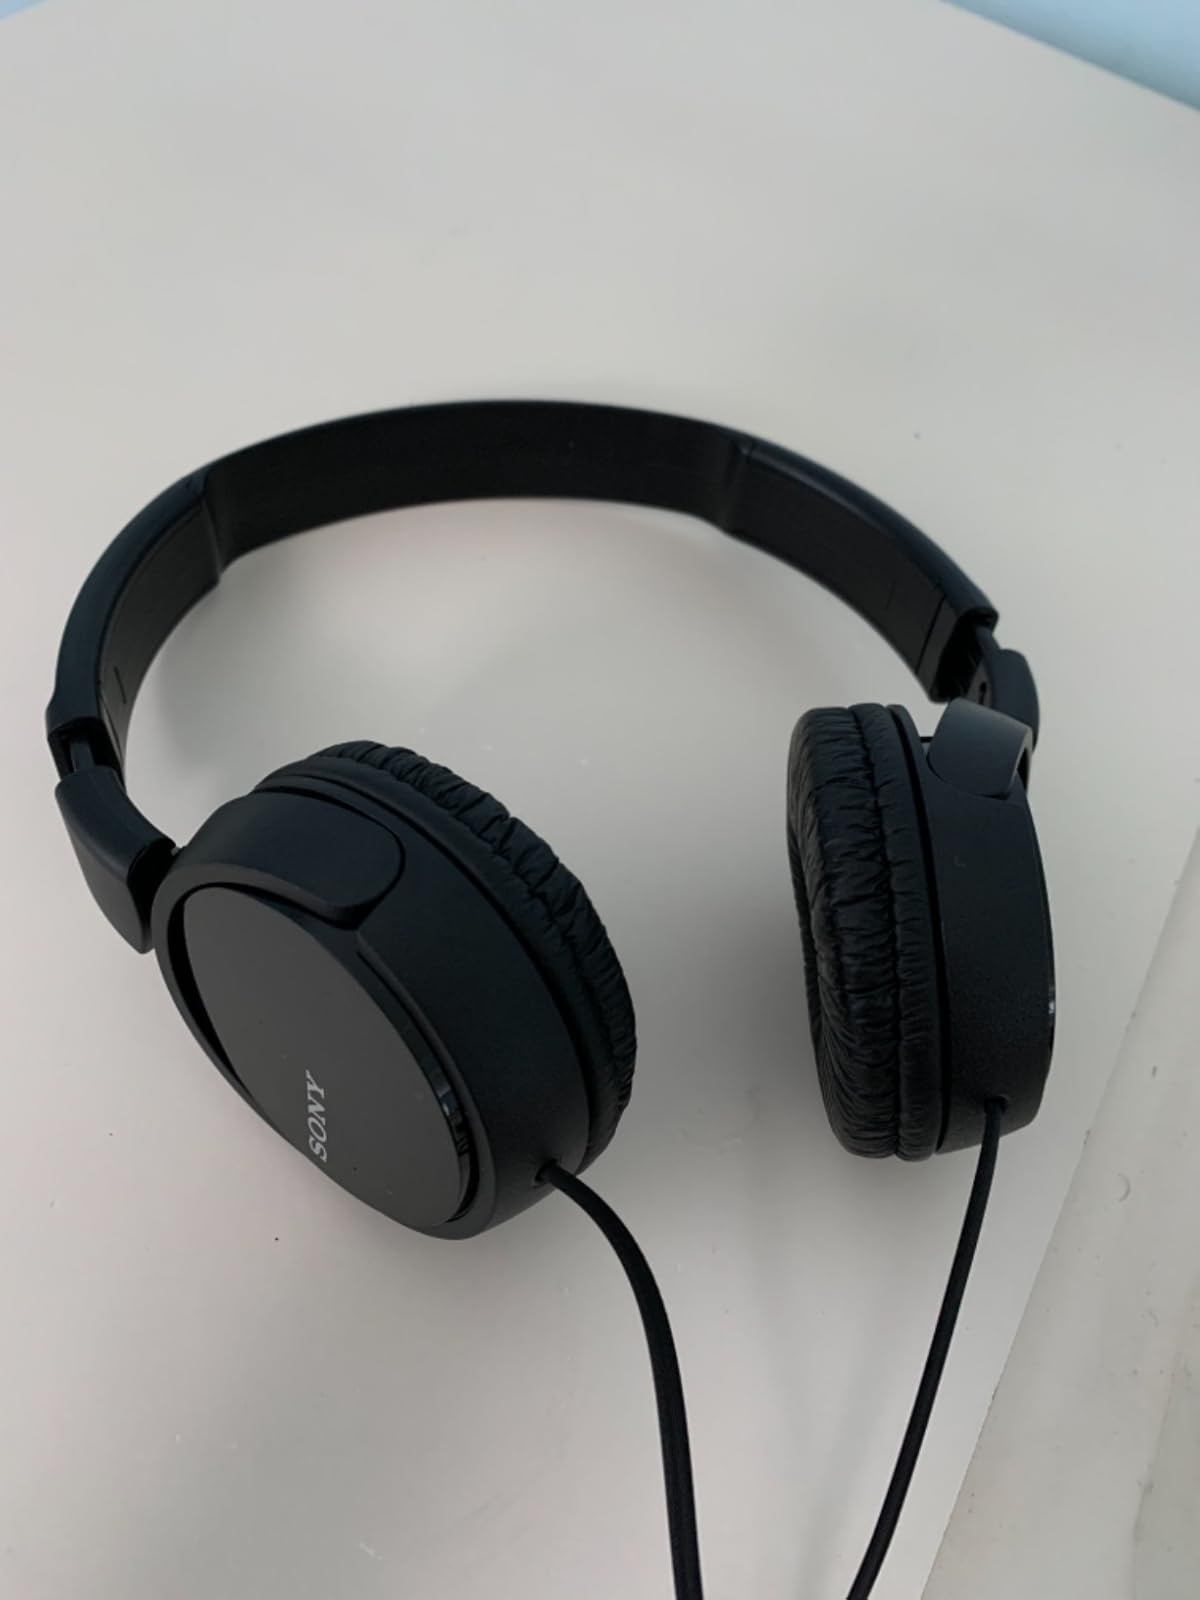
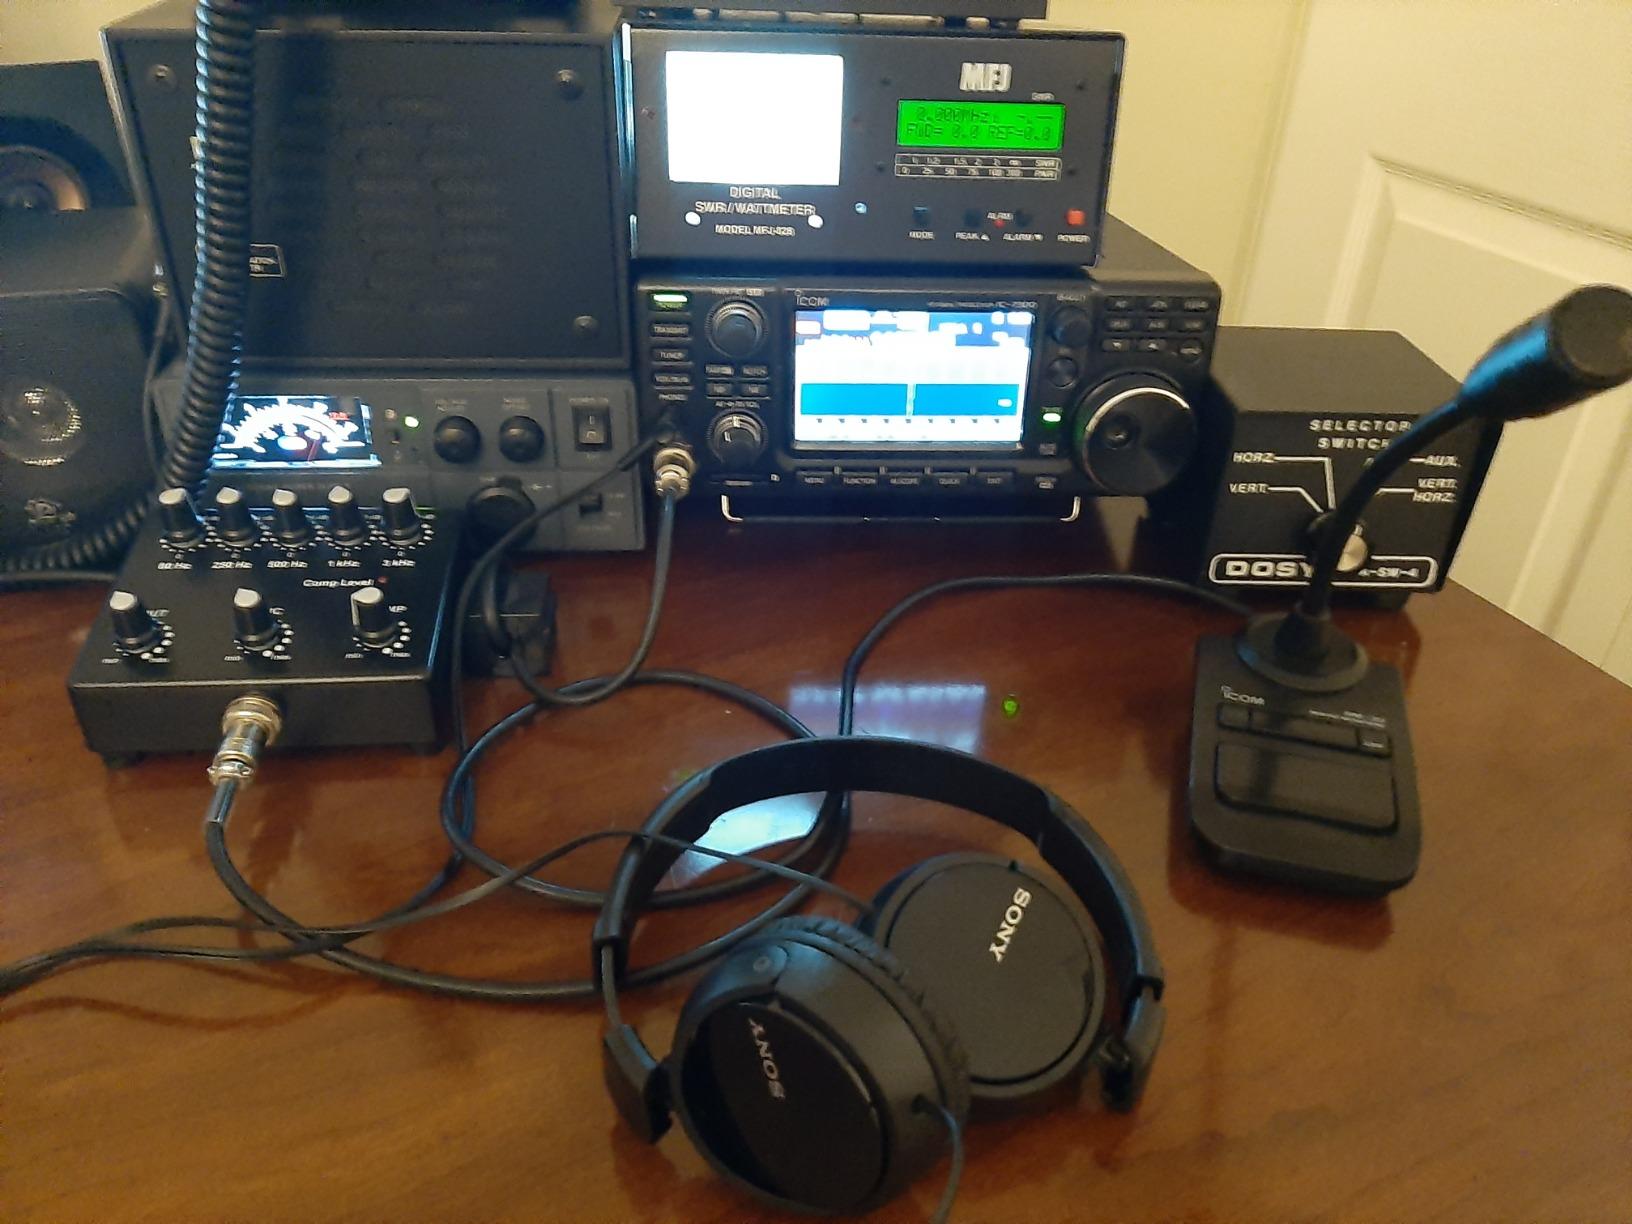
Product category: headphones
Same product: yes